Film still

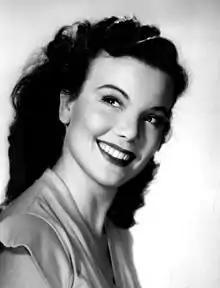
Publicity photo of Nanette Fabray in 1950

As explained by film production manager Eve Light Honthaner, prior to 1989 publicity photos taken to promote a film actor or other celebrity were not usually copyrighted, and were intended to remain free for publications to use wherever possible: